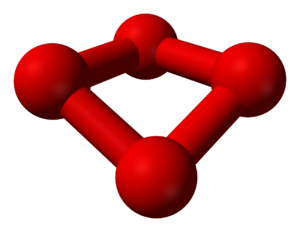
Le tétraoxygène, parfois appelé oxozone, est l'espèce chimique de formule O₄, composée de quatre atomes d'oxygène. Son existence avait été proposée dès 1924 par Gilbert Lewis pour expliquer le fait que l'oxygène liquide n'obéit pas à la loi de Curie. Il semble aujourd'hui que cette proposition soit erronée, mais que, s'il n'existe pas d'espèce O₄ stable dans l'oxygène liquide, les molécules de dioxygène O₂ tendent à s'associer par paires aux spins antiparallèles pour former des structures instables de type (O₂)₂. On pensait également que la phase ε de l'oxygène solide était constituée de molécules O₄. Mais la diffractométrie de rayons X a montré en 2006 que cette phase stable appelée oxygène ε ou oxygène rouge est en fait constituée d'espèces d'octaoxygène O₈. Le tétraoxygène O₄ a néanmoins été détecté par spectrométrie de masse comme espèce chimique instable.